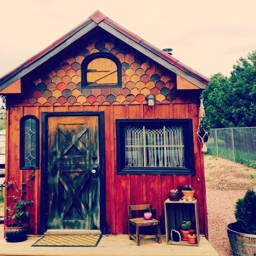
read about custom , eclectic design , which is feet long !